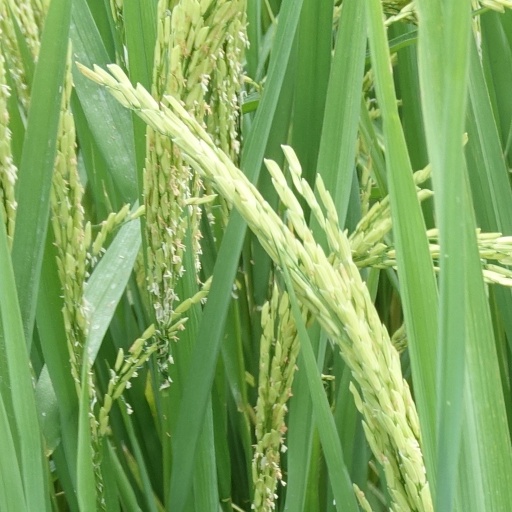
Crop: rice